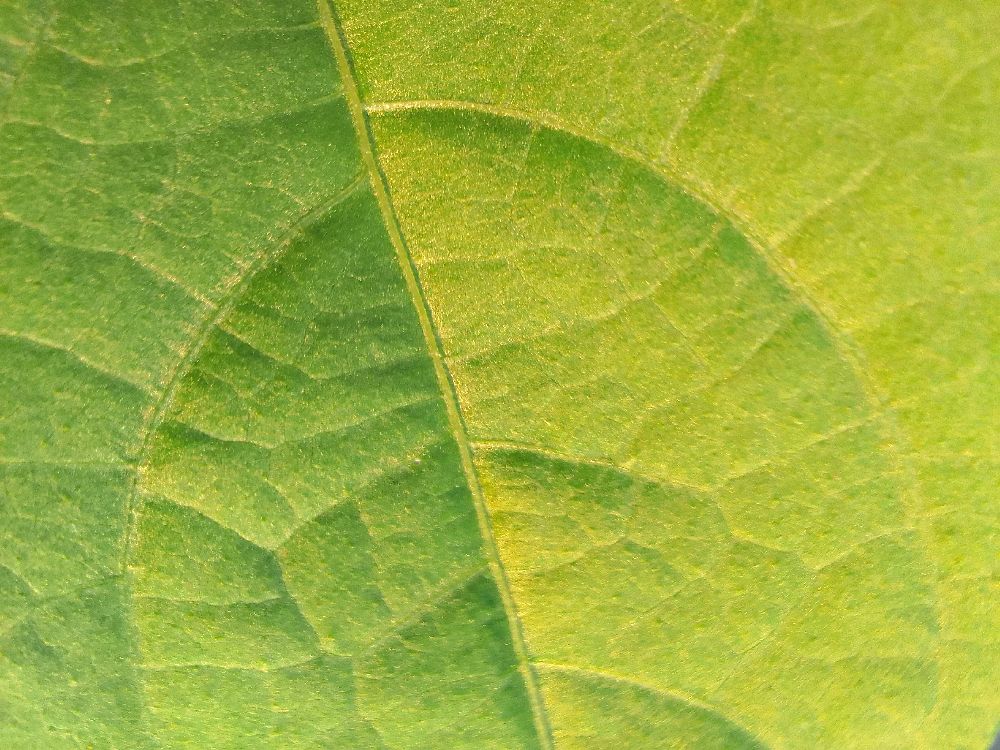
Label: healthy